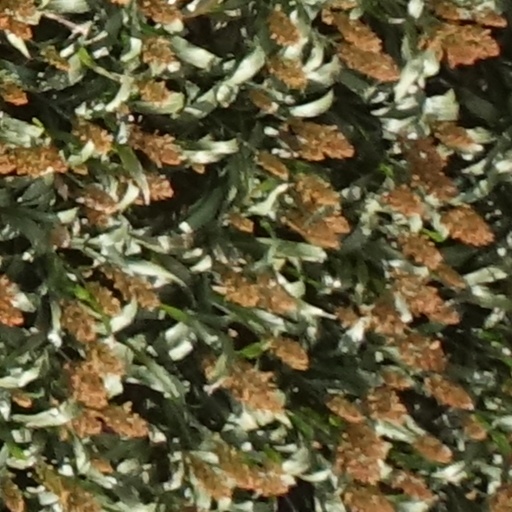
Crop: sorghum